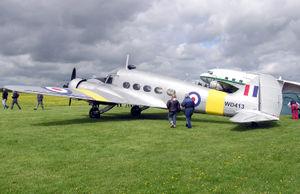
L’Avro Anson est un avion britannique de l’Entre-deux guerres. Premier avion à train d’atterrissage escamotable mis en service dans la Royal Air Force, il fut utilisé tout au long de la Seconde Guerre mondiale comme avion de reconnaissance et d’entraînement. Quelque 11 020 exemplaires furent construits jusqu’en 1952, ce qui en fait le multimoteur britannique le plus construit après le Vickers Wellington.